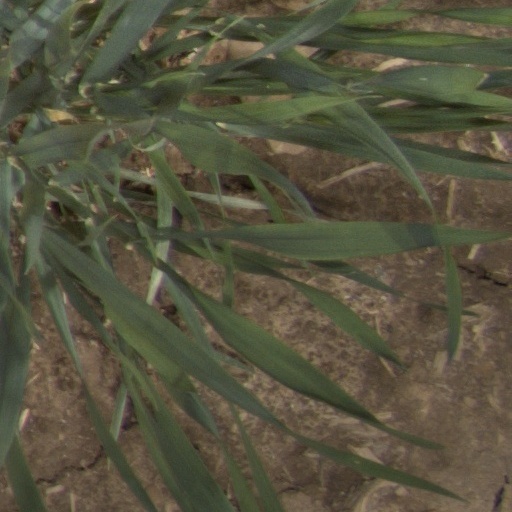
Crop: wheat